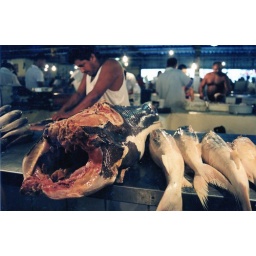
Said to be the largest fish market in the world.